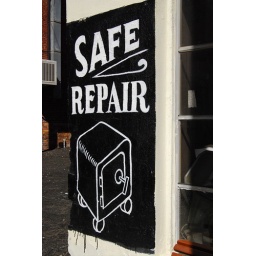
this business had really cute drawings and ads all over the building